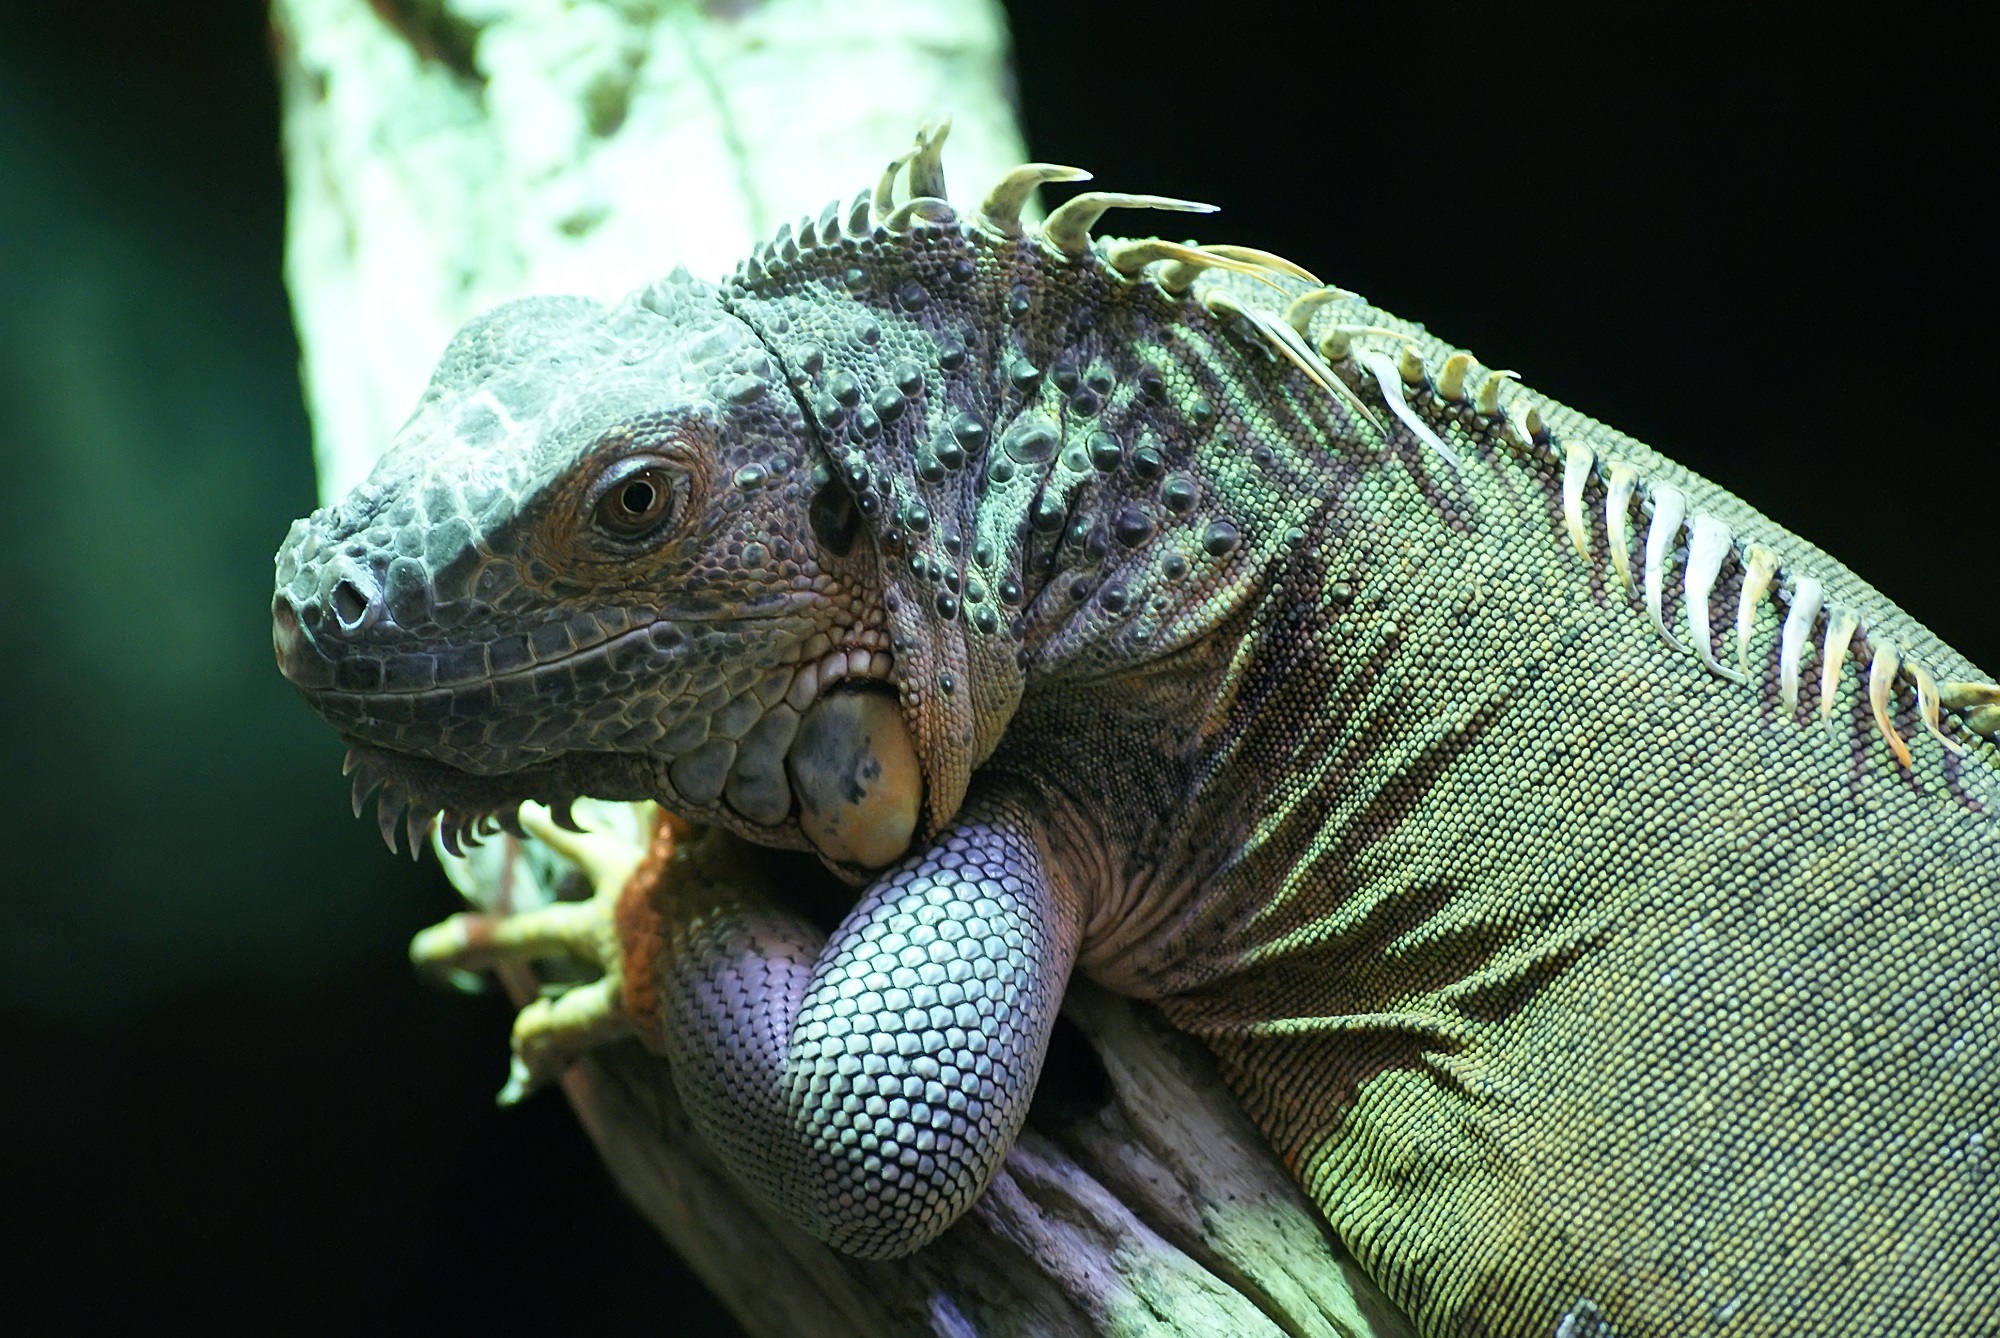
nature, profile, wildlife, wild, portrait, green, macro, reptile, close, iguana, fauna, lizard, close up, camouflage, chameleon, vertebrate, exotic, iguania, macro photography, scaled reptile